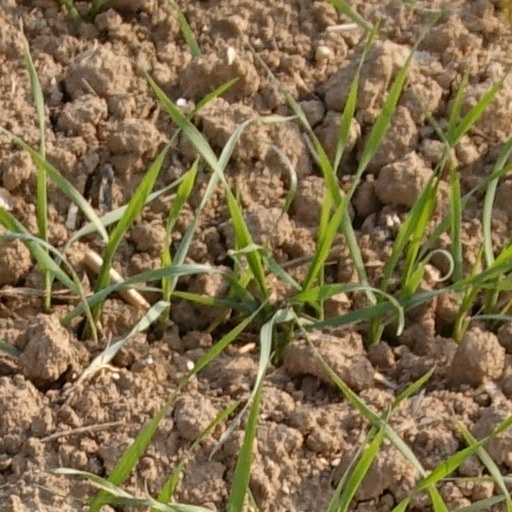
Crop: wheat